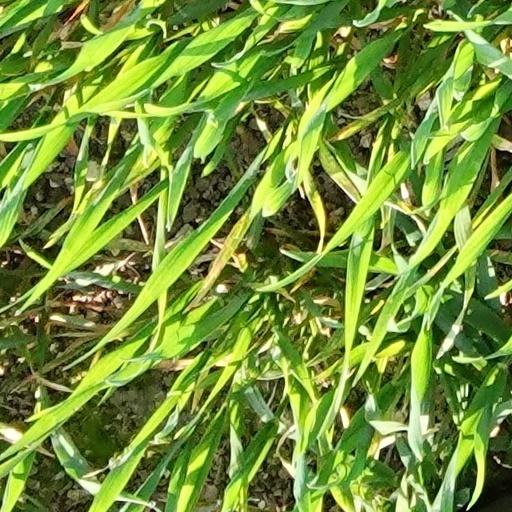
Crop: wheat